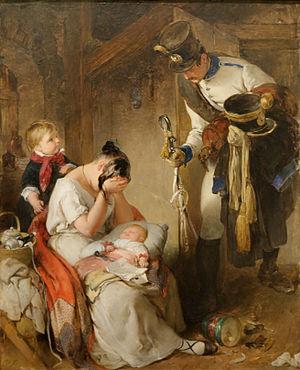
La peinture représente un militaire restituant l'uniforme d'un officier tombé au combat. Ce style pictural était destiné à attirer la sympathie du public.
Les forces armées austro-hongroises désignent l'ensemble des forces armées de l'Autriche-Hongrie. Elles se composaient des forces terrestres, de la marine de guerre et de l'armée de l'air.
Peter Fendi est un peintre de cour autrichien, portraitiste et peintre de genre, également graveur et lithographe. Il est l'un des artistes représentatifs de la période Biedermeier.